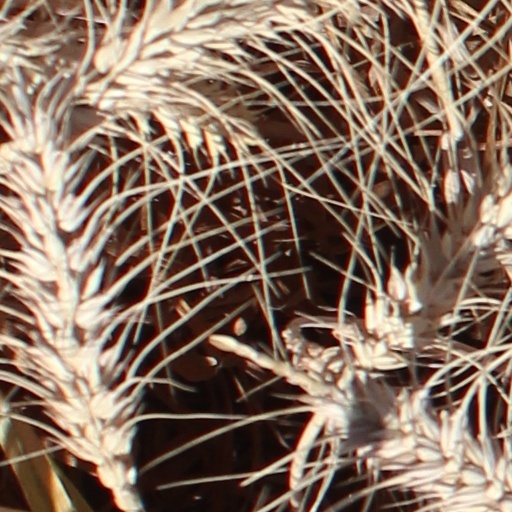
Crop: wheat